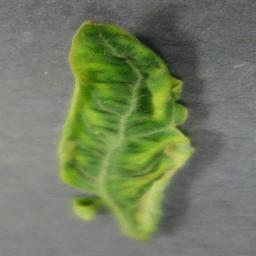
Label: Tomato___Tomato_Yellow_Leaf_Curl_Virus